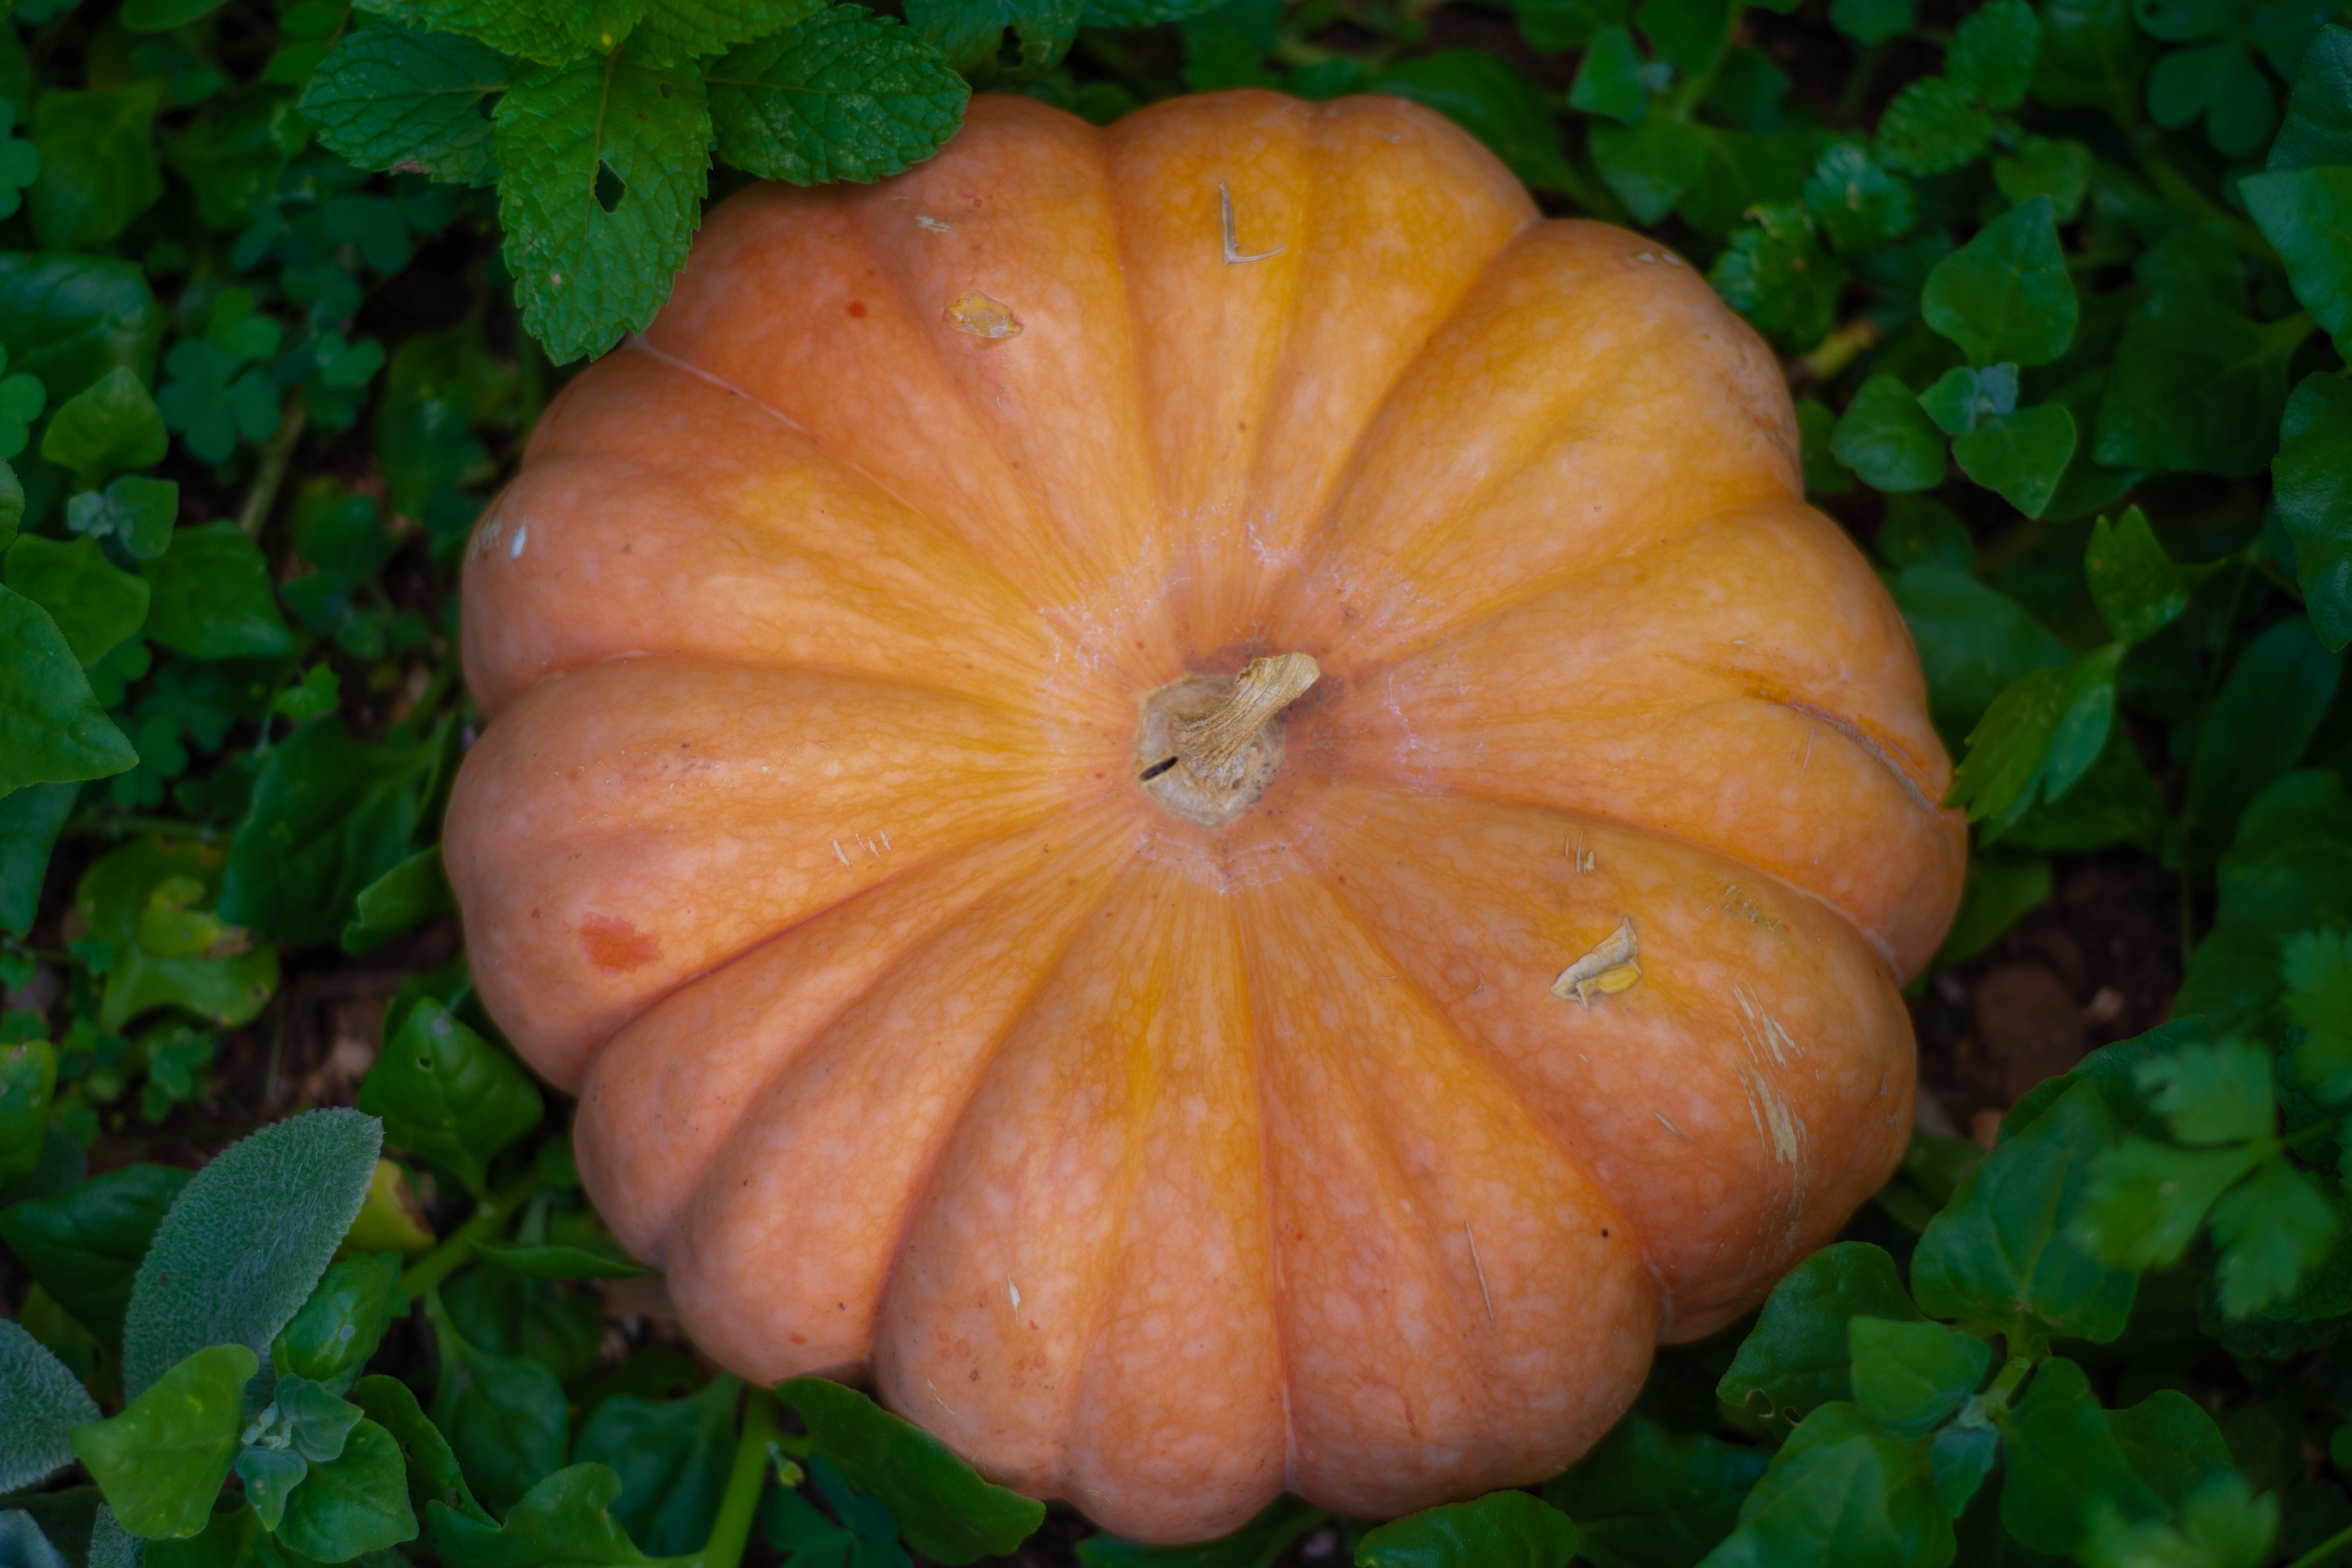
pumpkin, halloween, grass, harvest, winter squash, calabaza, cucurbita, plant, vegetable, squash, gourd, vegetarian food, food, produce, flower, fruit